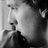
Emotion: sad